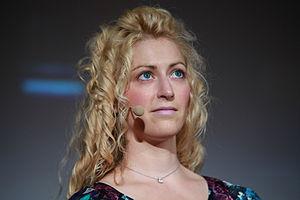
Jane McGonigal est une conceptrice de jeux américaine et auteure qui prône l'utilisation des technologies numériques, la psychologie positive et la coopération.